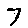
Label: 7